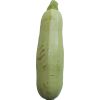
Label: Zucchini 1